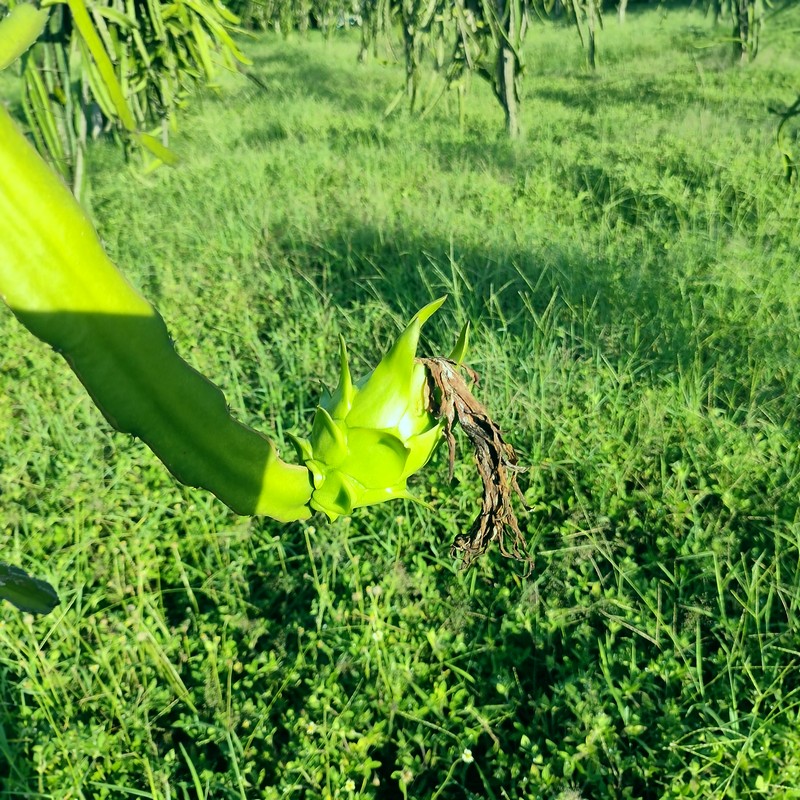
Label: Immature Dragon Fruit